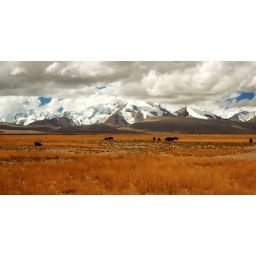
the cow under the mountains